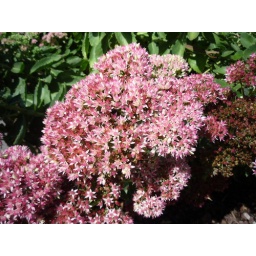
in the garden by the clock tower in Franklin